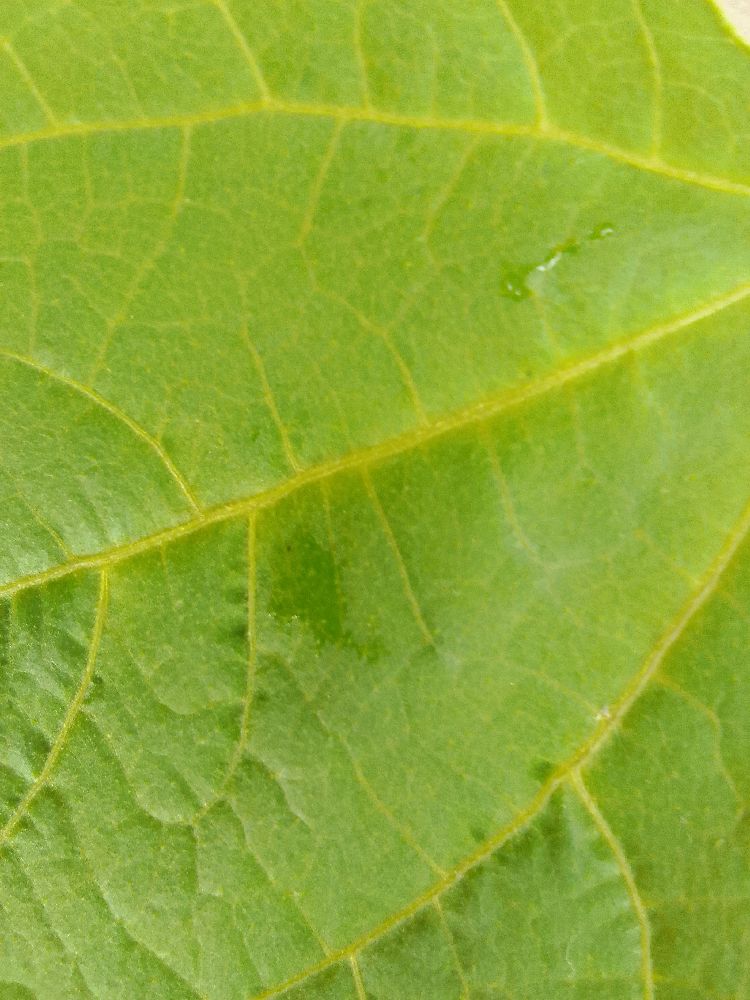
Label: healthy